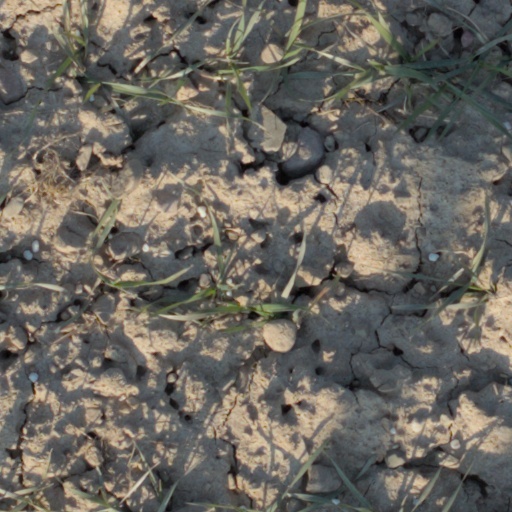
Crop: wheat